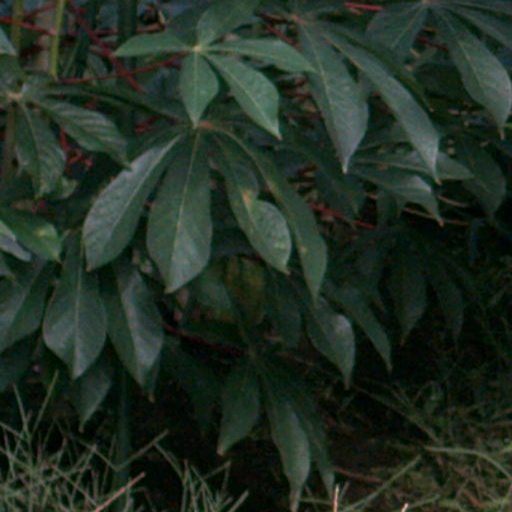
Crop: cassava